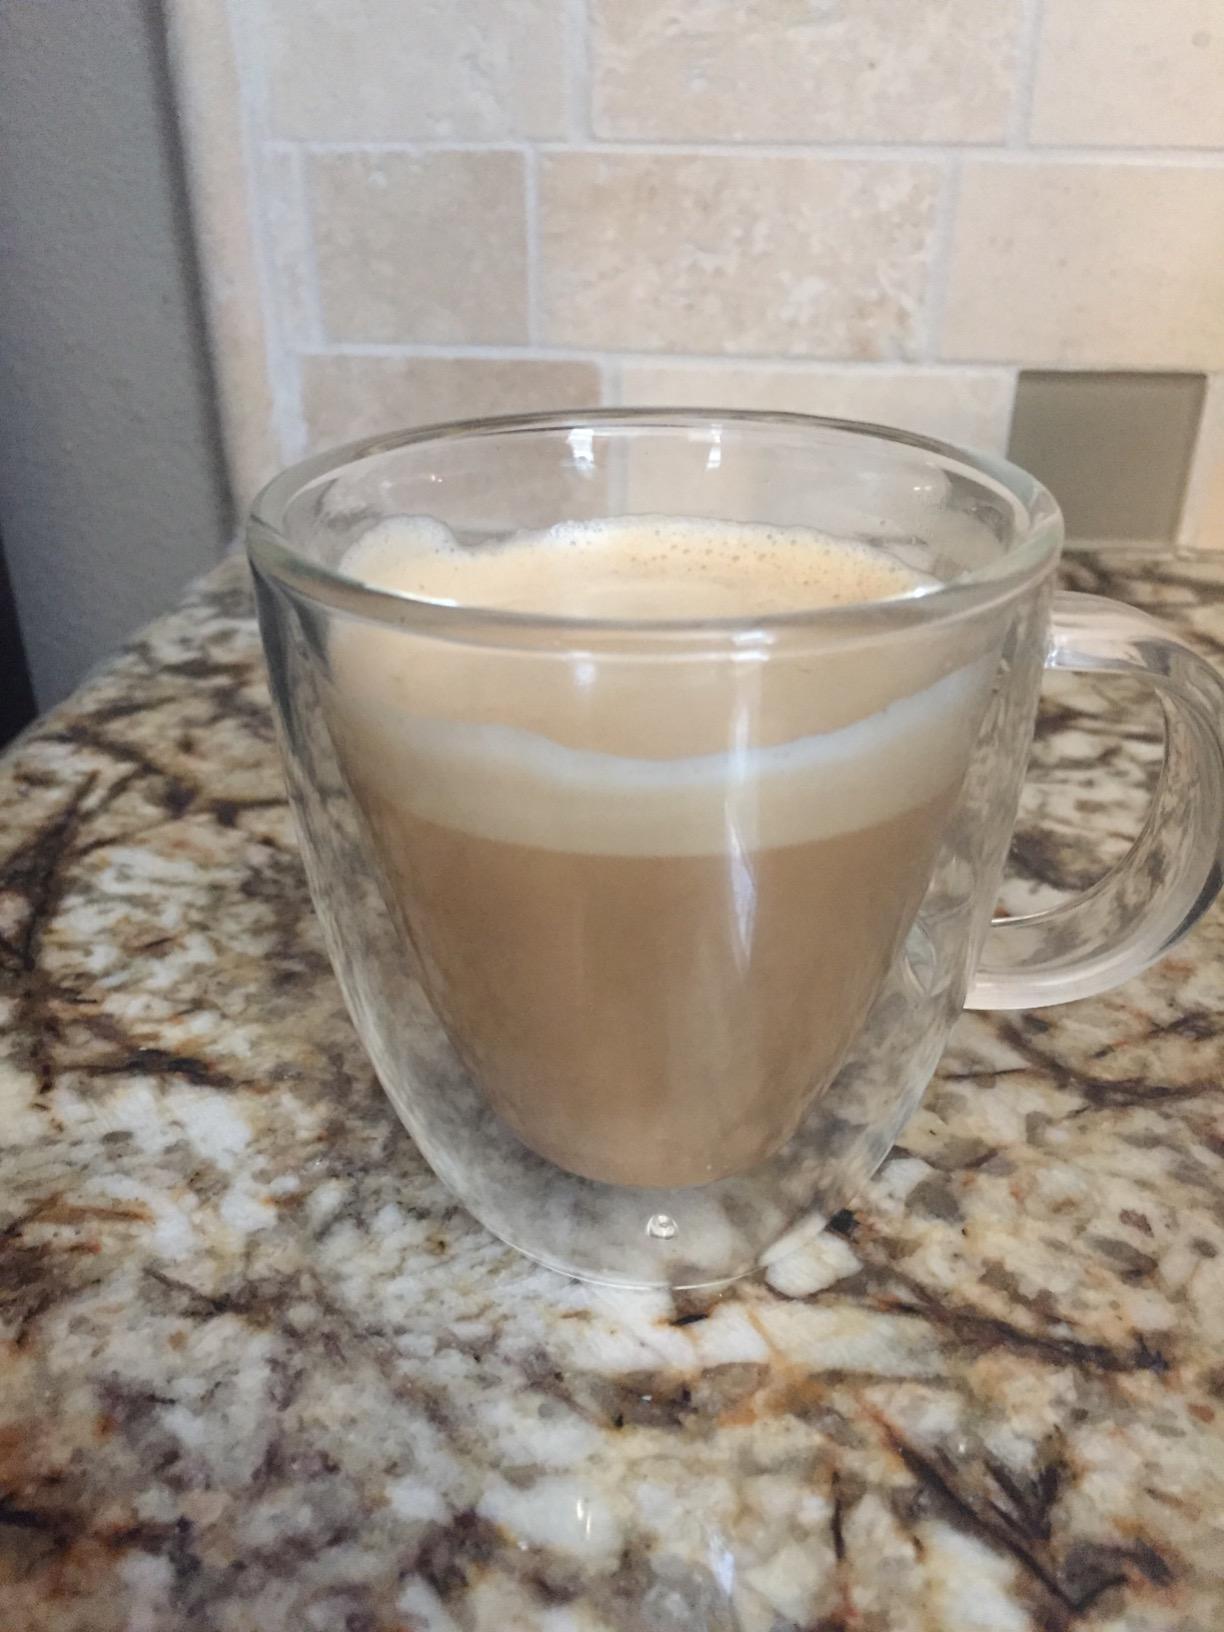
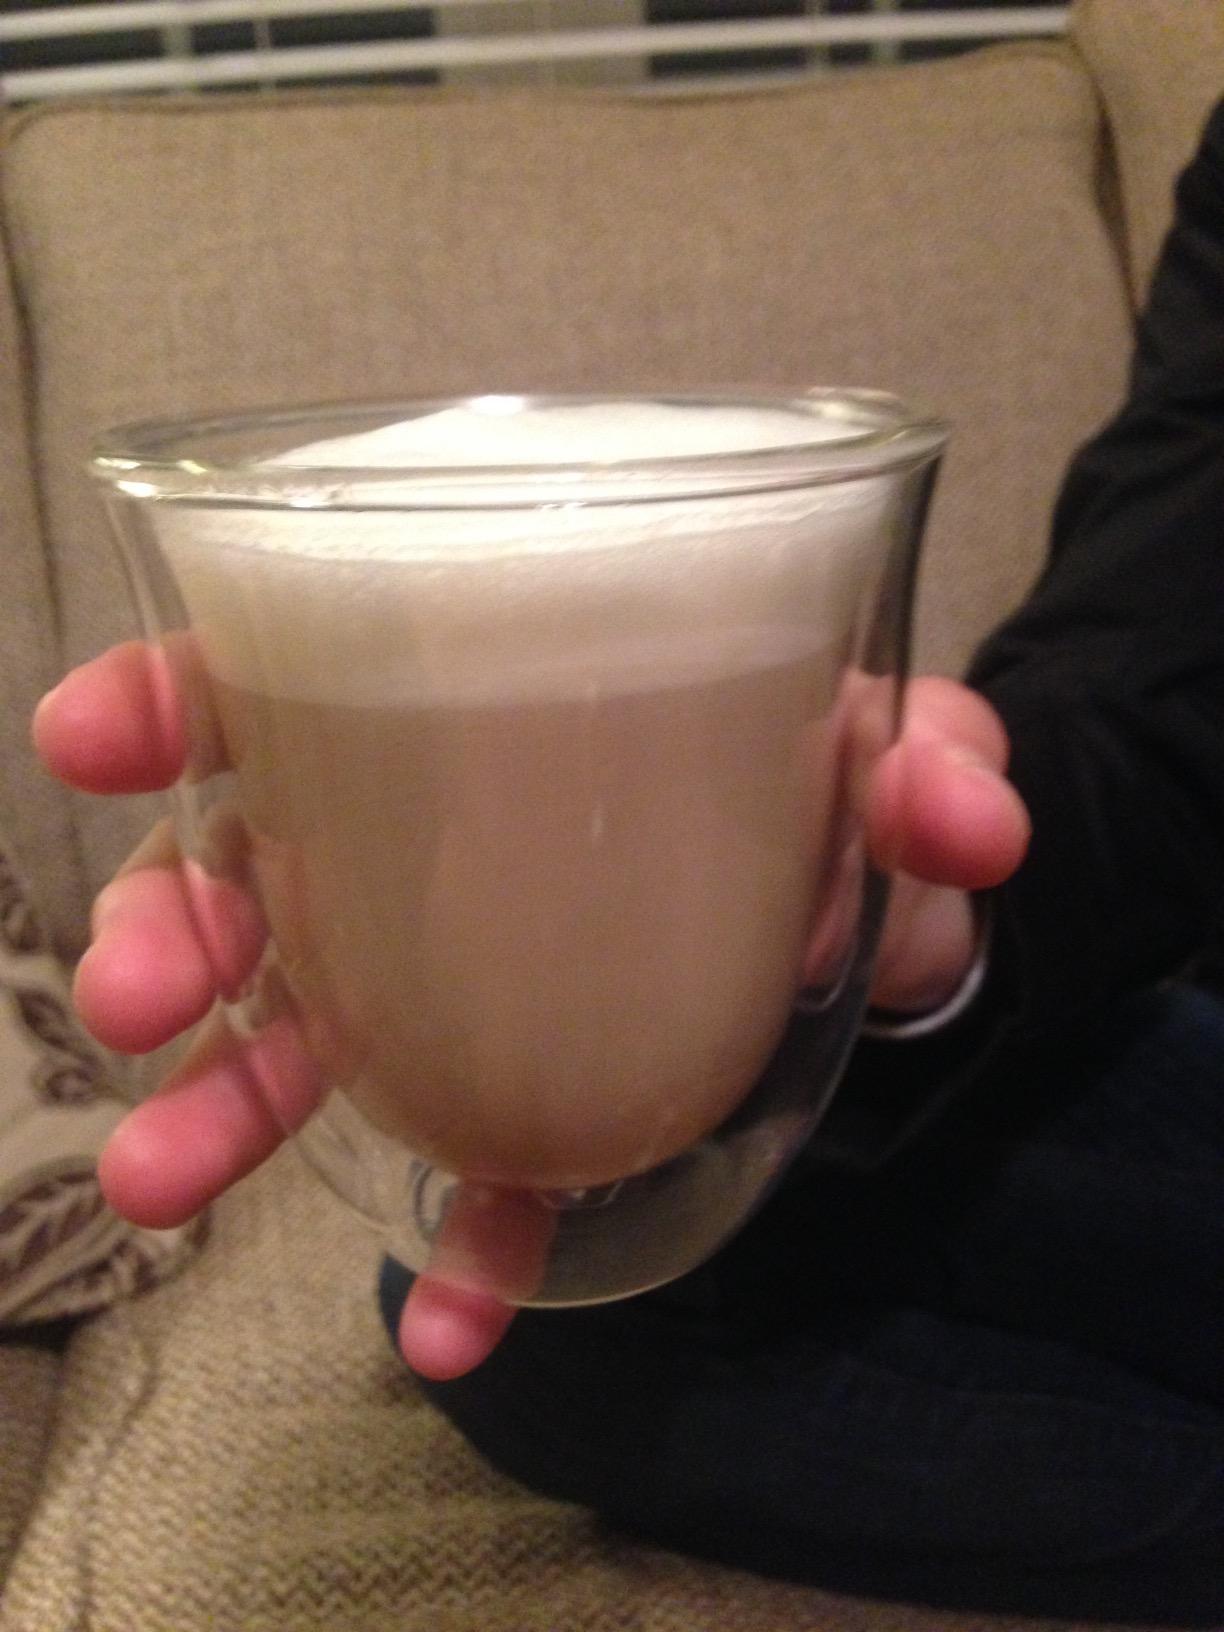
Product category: items_mug
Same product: no